Vidradnyi

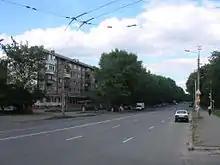
Vidradnyi Avenue in Kyiv

The name "Vidradnyi" is derived from the khutor with the same name, that has been one of the Kyiv's suburbs in the beginning of the 20th century.